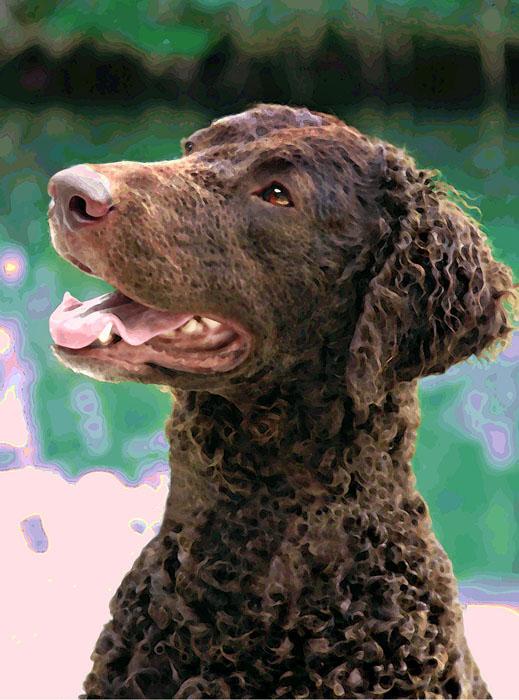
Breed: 202-n000028-curly_coated_retriever